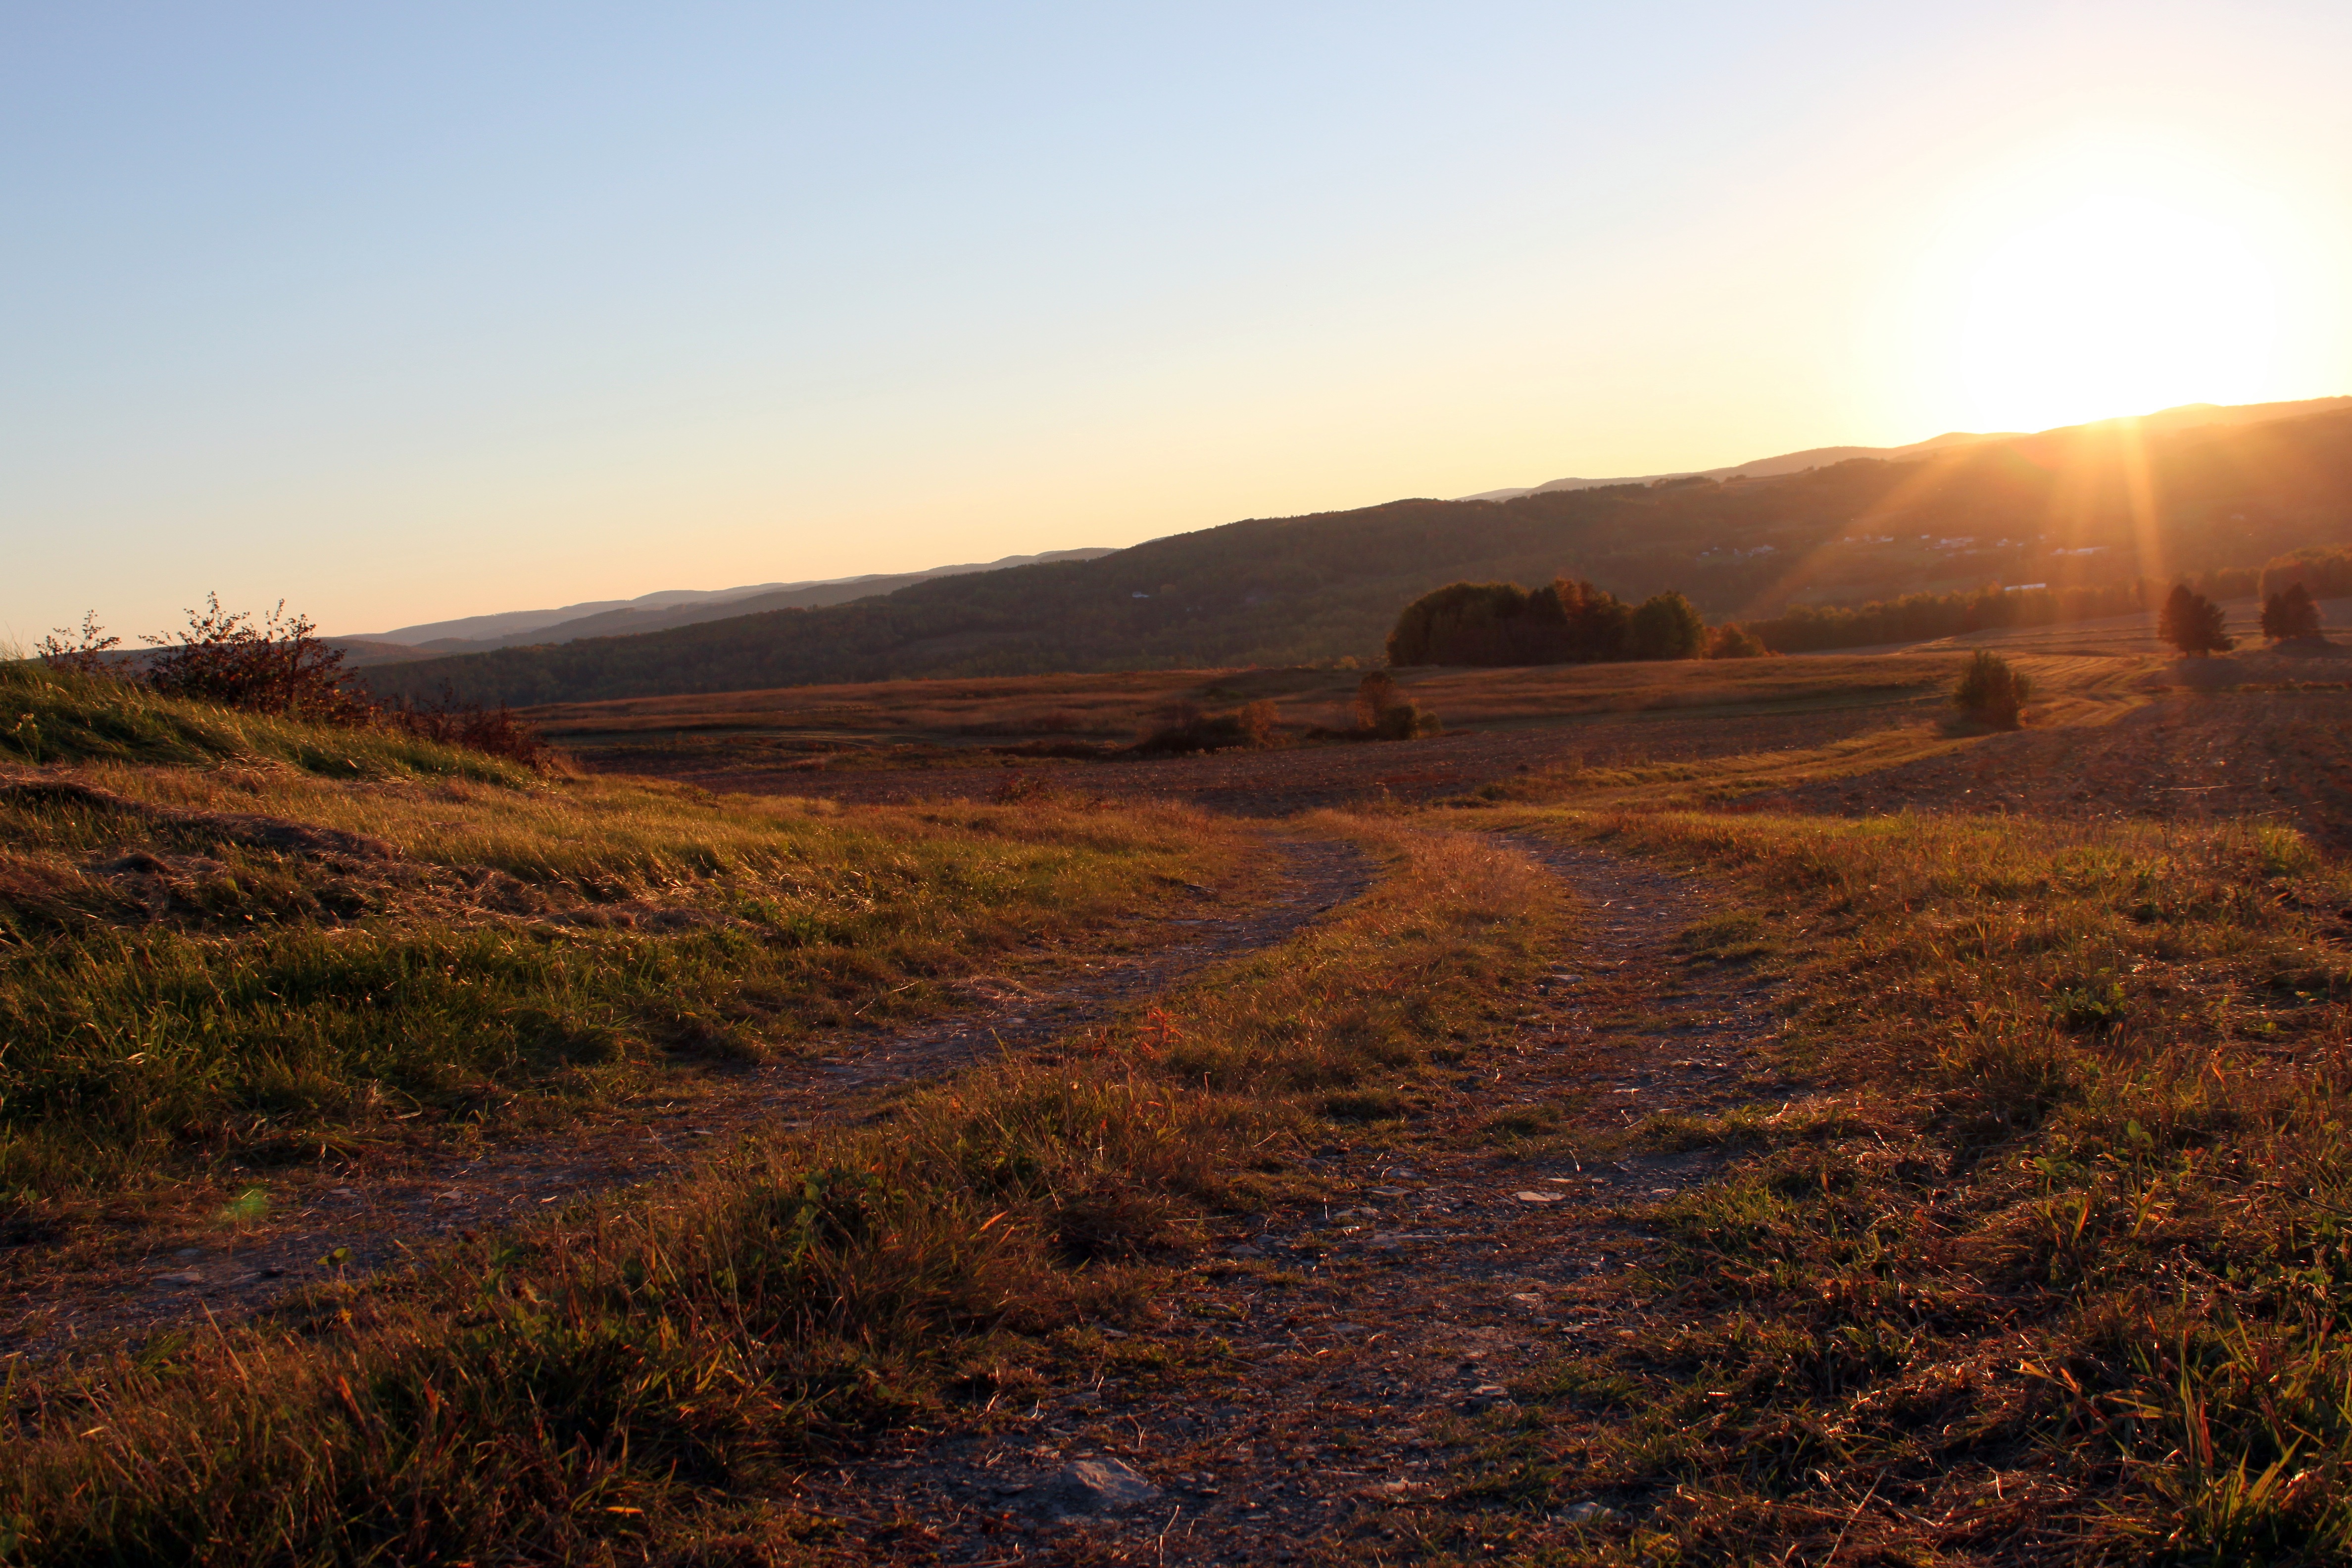
landscape, horizon, wilderness, mountain, sunrise, sunset, field, prairie, sunlight, morning, hill, desert, dawn, valley, dusk, evening, plain, grassland, plateau, fell, habitat, ecosystem, steppe, rural area, natural environment, geographical feature, atmospheric phenomenon, mountainous landforms